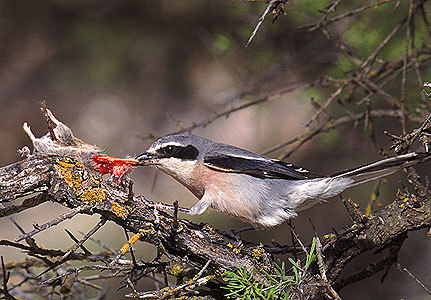
small bird with white belly feathers and grey and black tail feathers.
the bird has brown breast with white throat, it also has a black cheek patch and eyering.
small gray bird with a light brown belly, black wings and rectrices, a black malar stripe, and black eyes.
mostly gray bird with brown side and white eye brow and throat and has a black cheek patch and wings.
this long, slender bird has feathers composed of various shades of blue and white, with long tail feathers and a short, curved beak atop a large neck.
the bird has a grey top and white underside with black patches across the face, tail, and wings.
this bird is blue black and white it has a small beak and a long tail
this particular bird has a belly that is white with patches of red and gray
this bird has a pointed black bill, with a black cheek patch.
a bird with a grey back, a white throat and belly, and black cheek patches.
Species: Great Grey Shrike